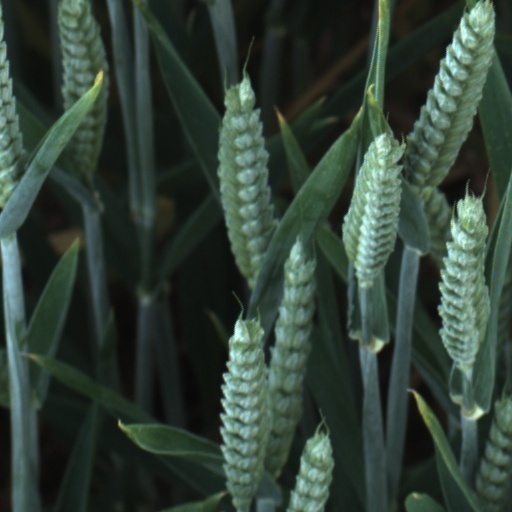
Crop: wheat